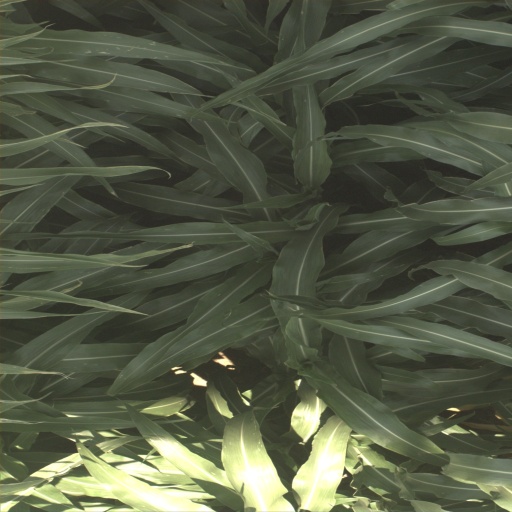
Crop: sorghum